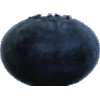
Label: blueberry